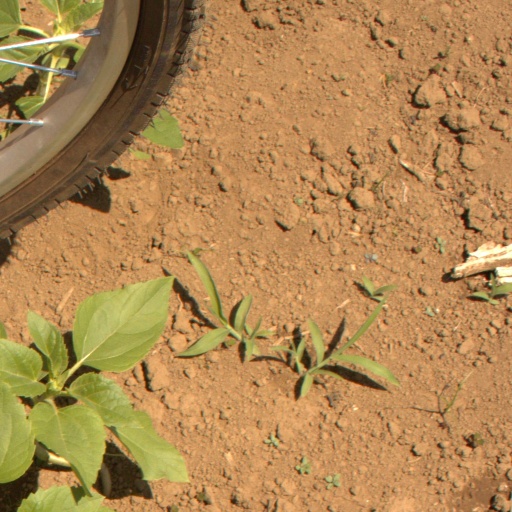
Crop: Jerusalem artichoke